Little Shelford

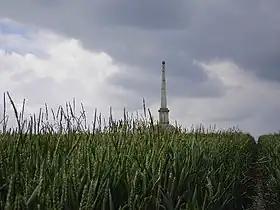
Gregory Wale's obelisk

Three tablets commemorate General Sir Charles Wale, who survived many battles to die at Little Shelford in 1848; his son, who fell at the Siege of Lucknow; and his eight grandsons and great-grandsons who died in World War I. Other notable members of the Wale family associated with Little Shelford include Thomas Wale, Gregory Wale and Henry Charles Wale. A monument to Gregory Wale can be seen on St Margaret's Mount to the west of the village.